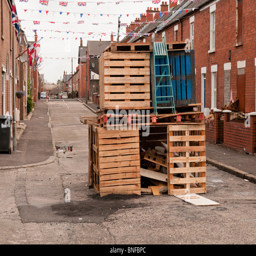
small bonfire being built in the middle of a street